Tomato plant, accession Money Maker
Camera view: bottom (45 deg); turntable rotation: 150 degrees
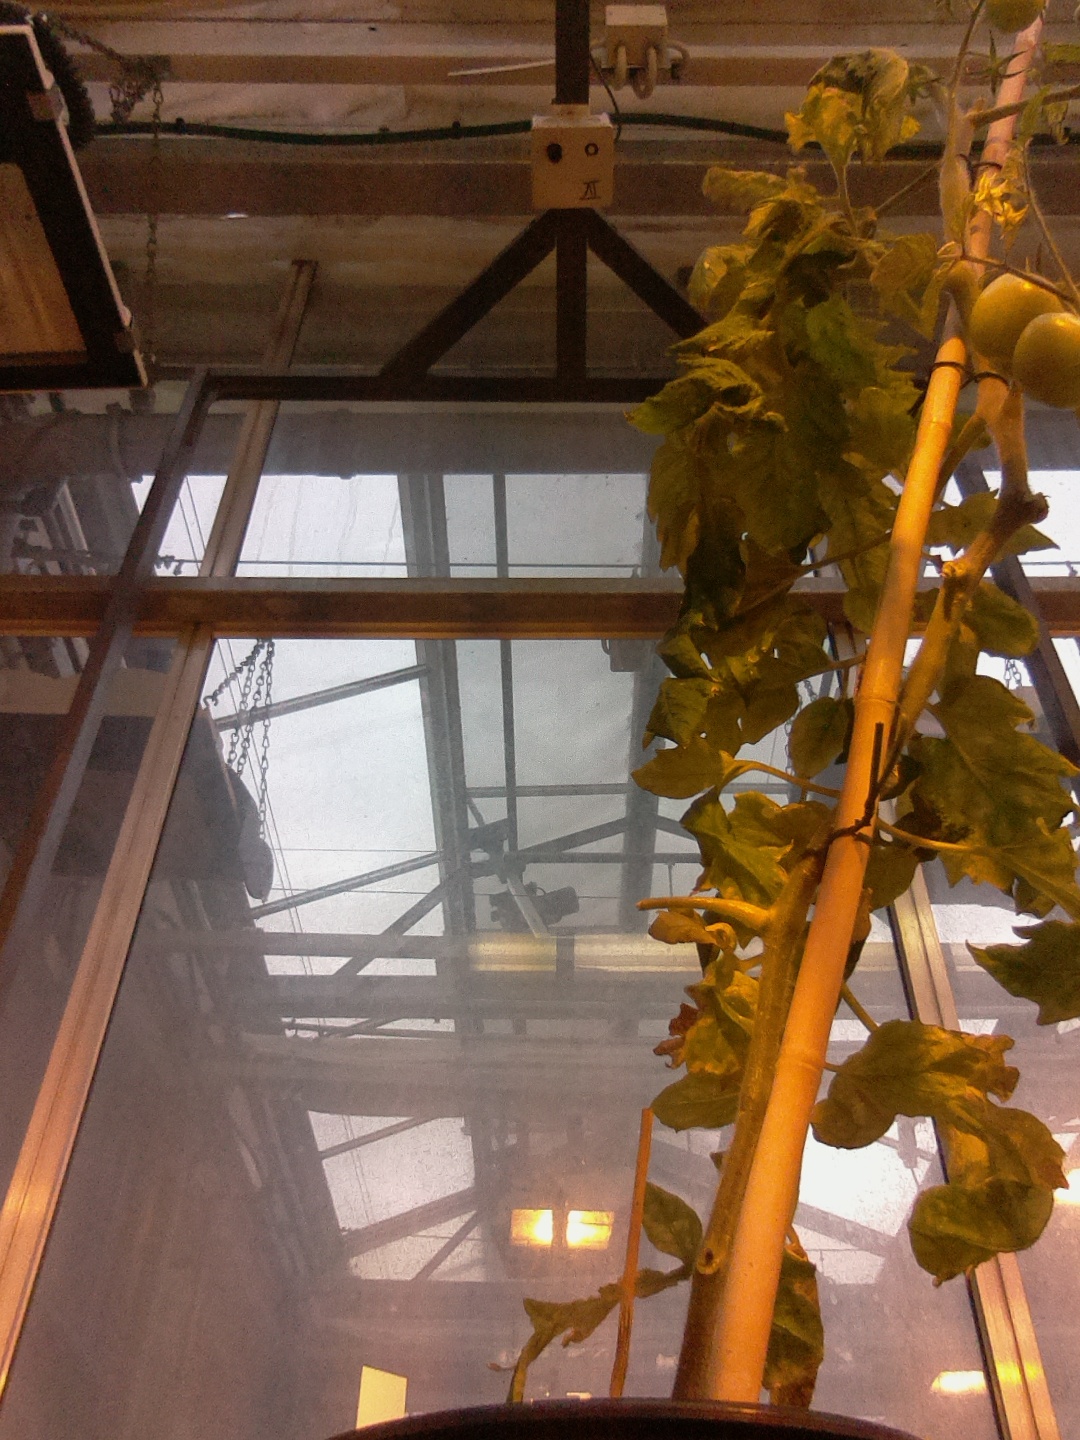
BBCH growth stage 79: 90% -100% of final fruit size